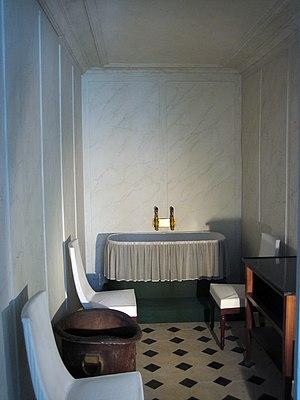
Le château de Fontainebleau est un château royal de styles principalement Renaissance et classique, près du centre-ville de Fontainebleau, à une soixantaine de kilomètres au sud-est de Paris, en France. Les premières traces d'un château à Fontainebleau remontent au XIIᵉ siècle. Les derniers travaux sont effectués au XIXᵉ siècle.